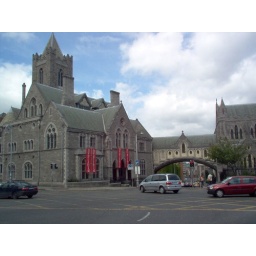
2 part catedral with bridge over street